Building the Education Revolution

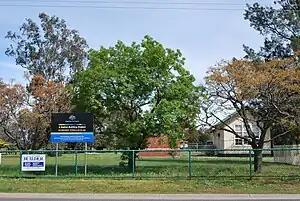
A primary school in Kialla, Victoria, with signage identifying works funded by the "Building the Education Revolution" component of the economic stimulus plan.

Building the Education Revolution (BER) was an Australian government program administered by the Department of Education, Employment and Workplace Relations (DEEWR) designed to provide new and refurbished infrastructure to all eligible Australian schools. The program was part of the Rudd government's economic stimulus package designed as a response to the 2008 financial crisis.